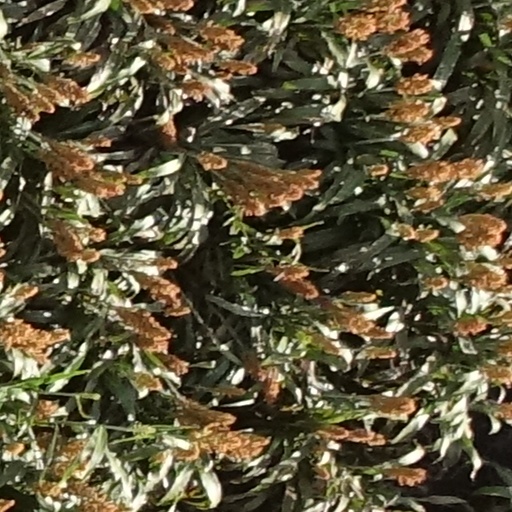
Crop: sorghum